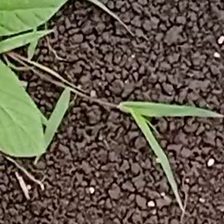
Weed species: Digitaria_SP_(Digitaria Sanguinalis )